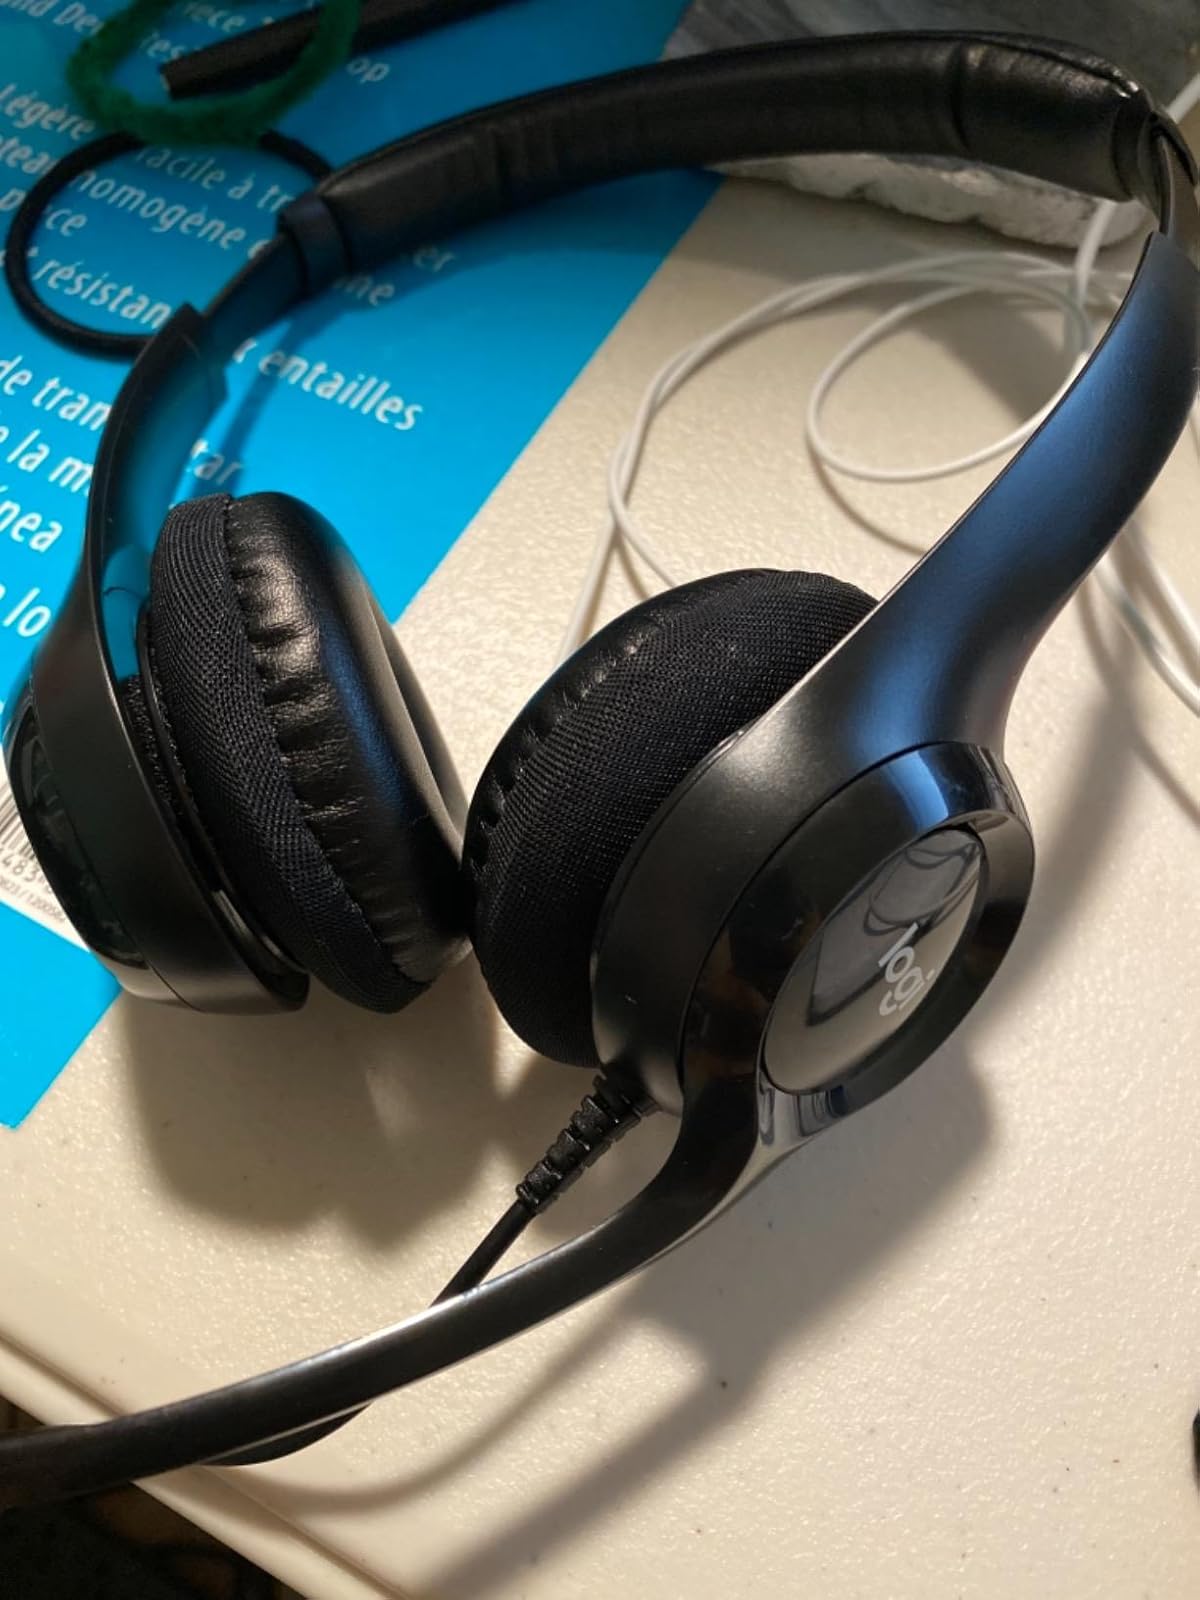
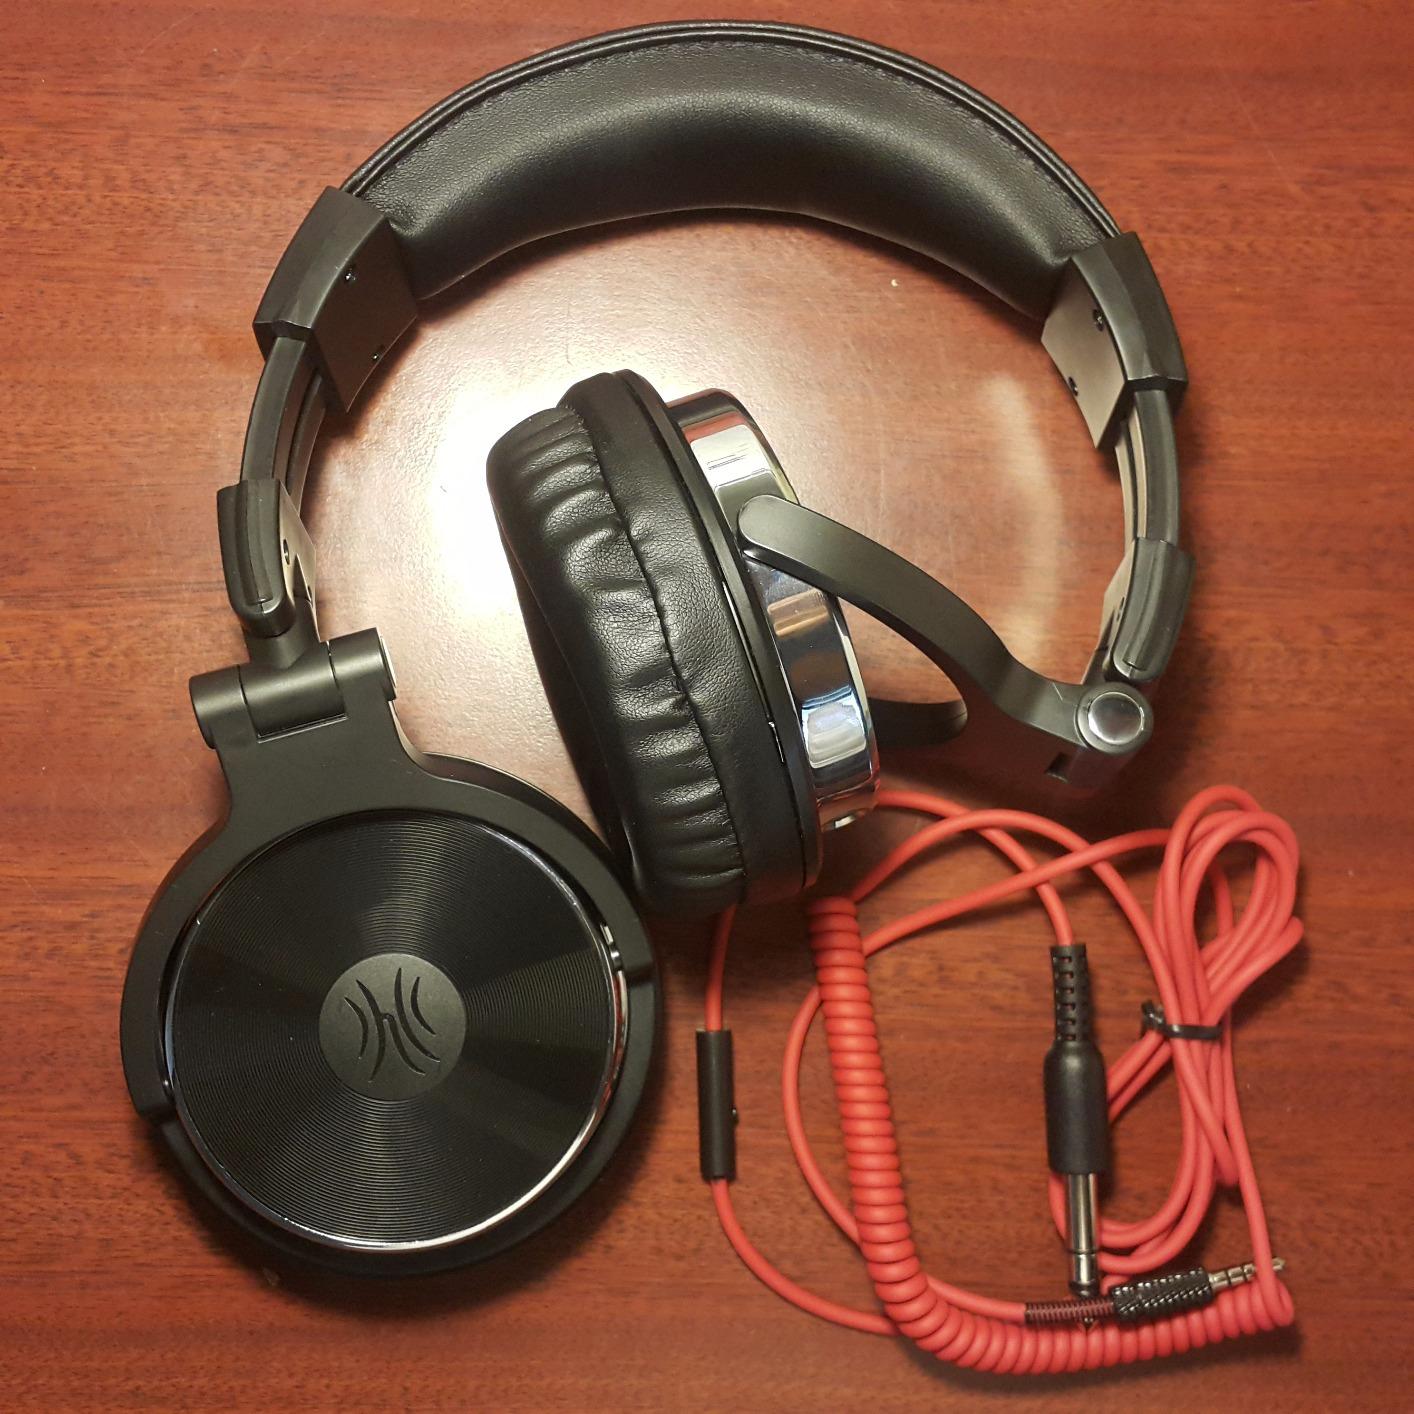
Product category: headphones
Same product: no